Dassault Mirage F1

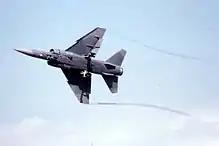
A SAAF Mirage F1CZ performing an aerial display at Air Force Base Ysterplaat, Cape Town, circa 1982

Two F1AZs and a F1CZ were also damaged by enemy action, but were able to return to base. On 7 June 1980, while attacking SWAPO's Tobias Haneko Training Camp during Operation Sceptic (Smokeshell), Major Frans Pretorius and Captain IC du Plessis were both hit by SA-3 Goa SAMs. The aircraft piloted by Du Plessis was hit in a fuel line and he had to perform a deadstick landing at AFB Ondangwa. Pretorius's aircraft sustained heavier damage and had to divert to Ruacana forward airstrip, where he landed with only the main undercarriage extended. Both aircraft were repaired and returned to service. During the last phase of the Bush war 683 combat sorties were flown by the F1AZs, and more than 100 SAMs were fired at them.